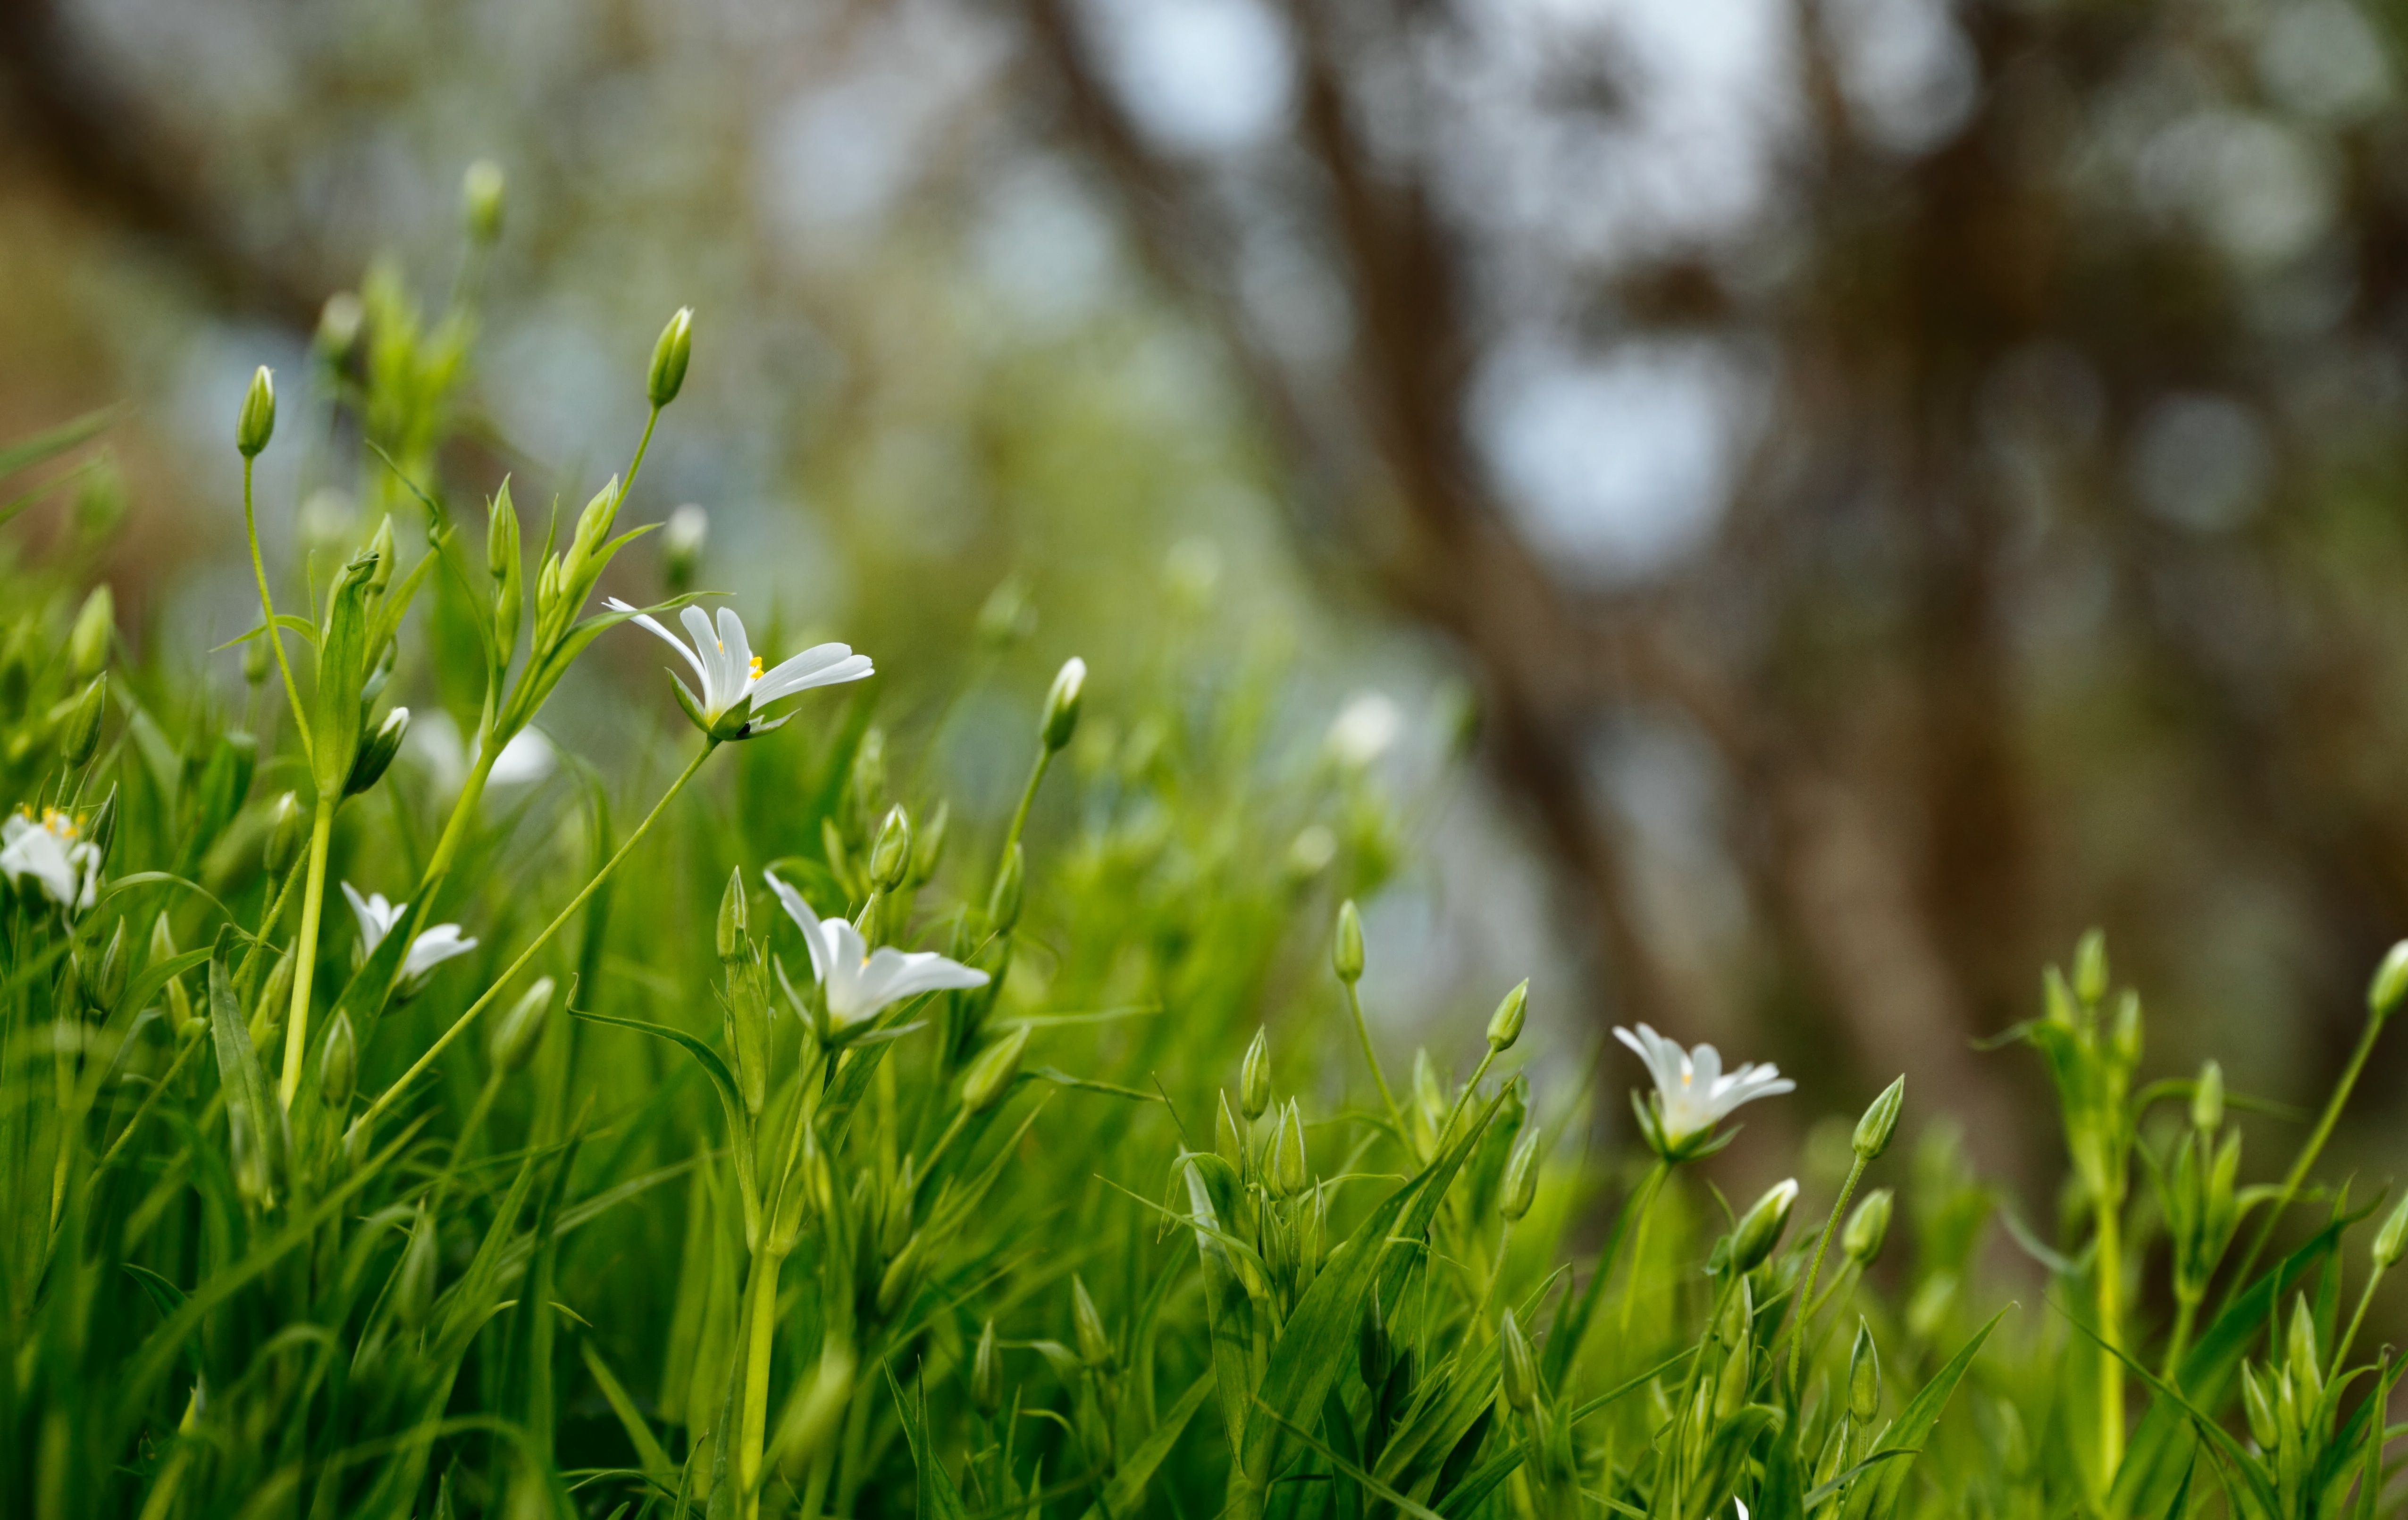
tree, nature, forest, grass, outdoor, branch, blossom, light, plant, field, lawn, meadow, sunlight, leaf, flower, bloom, summer, spring, green, botany, flora, flowers, grassland, daisies, woodland, habitat, spring flowers, macro photography, natural environment, grass family